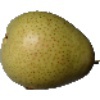
Label: Pear 1